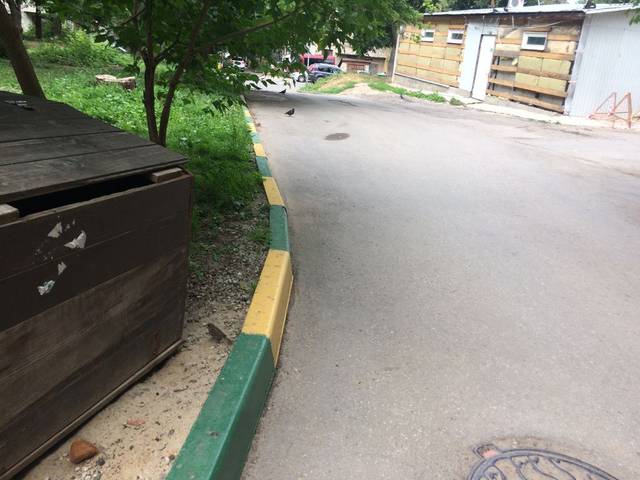
Region: Russia
Coordinates: 54.189, 37.6